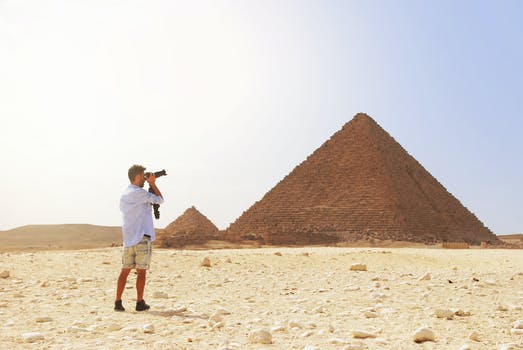
Label: No Watermark